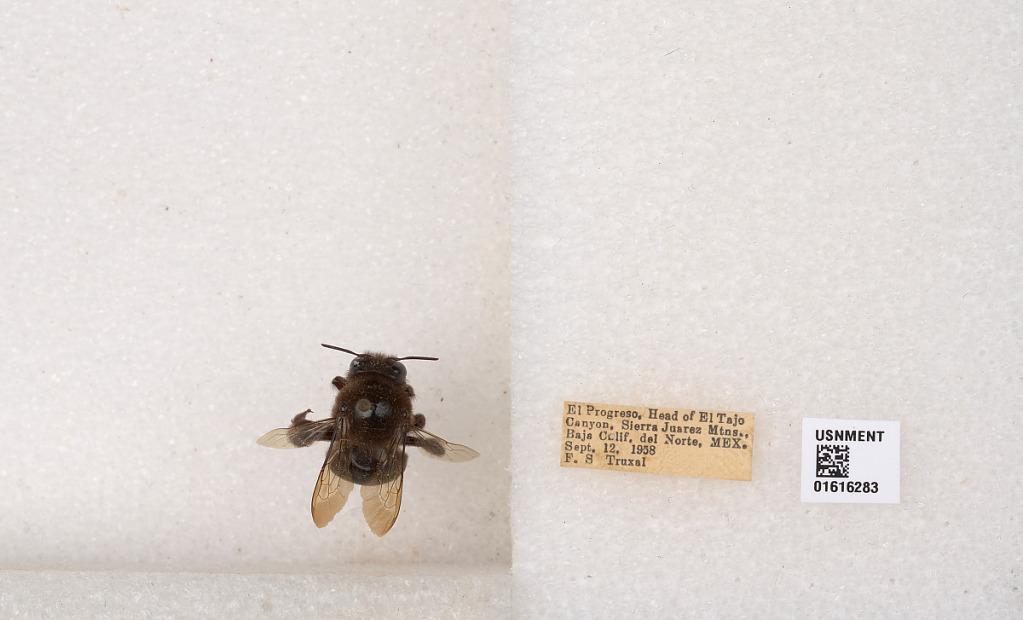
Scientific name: Xylocopa (Notoxylocopa) tabaniformis androleuca Michener
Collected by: F. Truxal
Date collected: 1958-9-12
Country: Mexico
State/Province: Baja California
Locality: El Progresso, Head of El Tajo Canyon, Sierra Juarez Mtns., del Norte